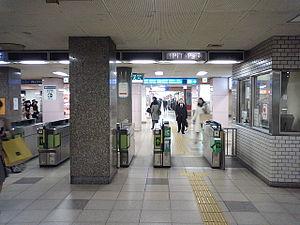
La gare de Kōsoku Kōbe est une gare ferroviaire localisée dans la ville de Kobe, dans la préfecture de Hyōgo au Japon. La gare est exploitée par les compagnies Hankyu et Hanshin, mais gérée par la compagnie Kobe Rapid Transit sur la ligne Kobe Kosoku. Le numéro de gare est HS 35.